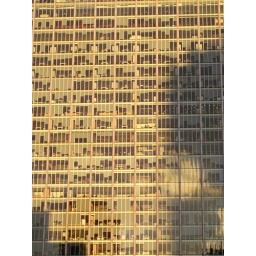
High rise glass and steel facade of the CityPoint building, near Barbican, London